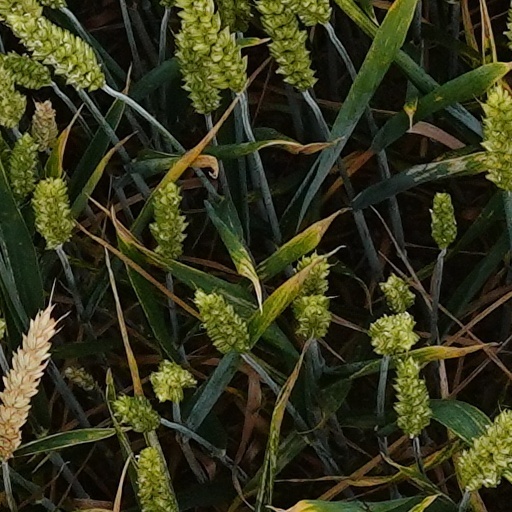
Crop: wheat